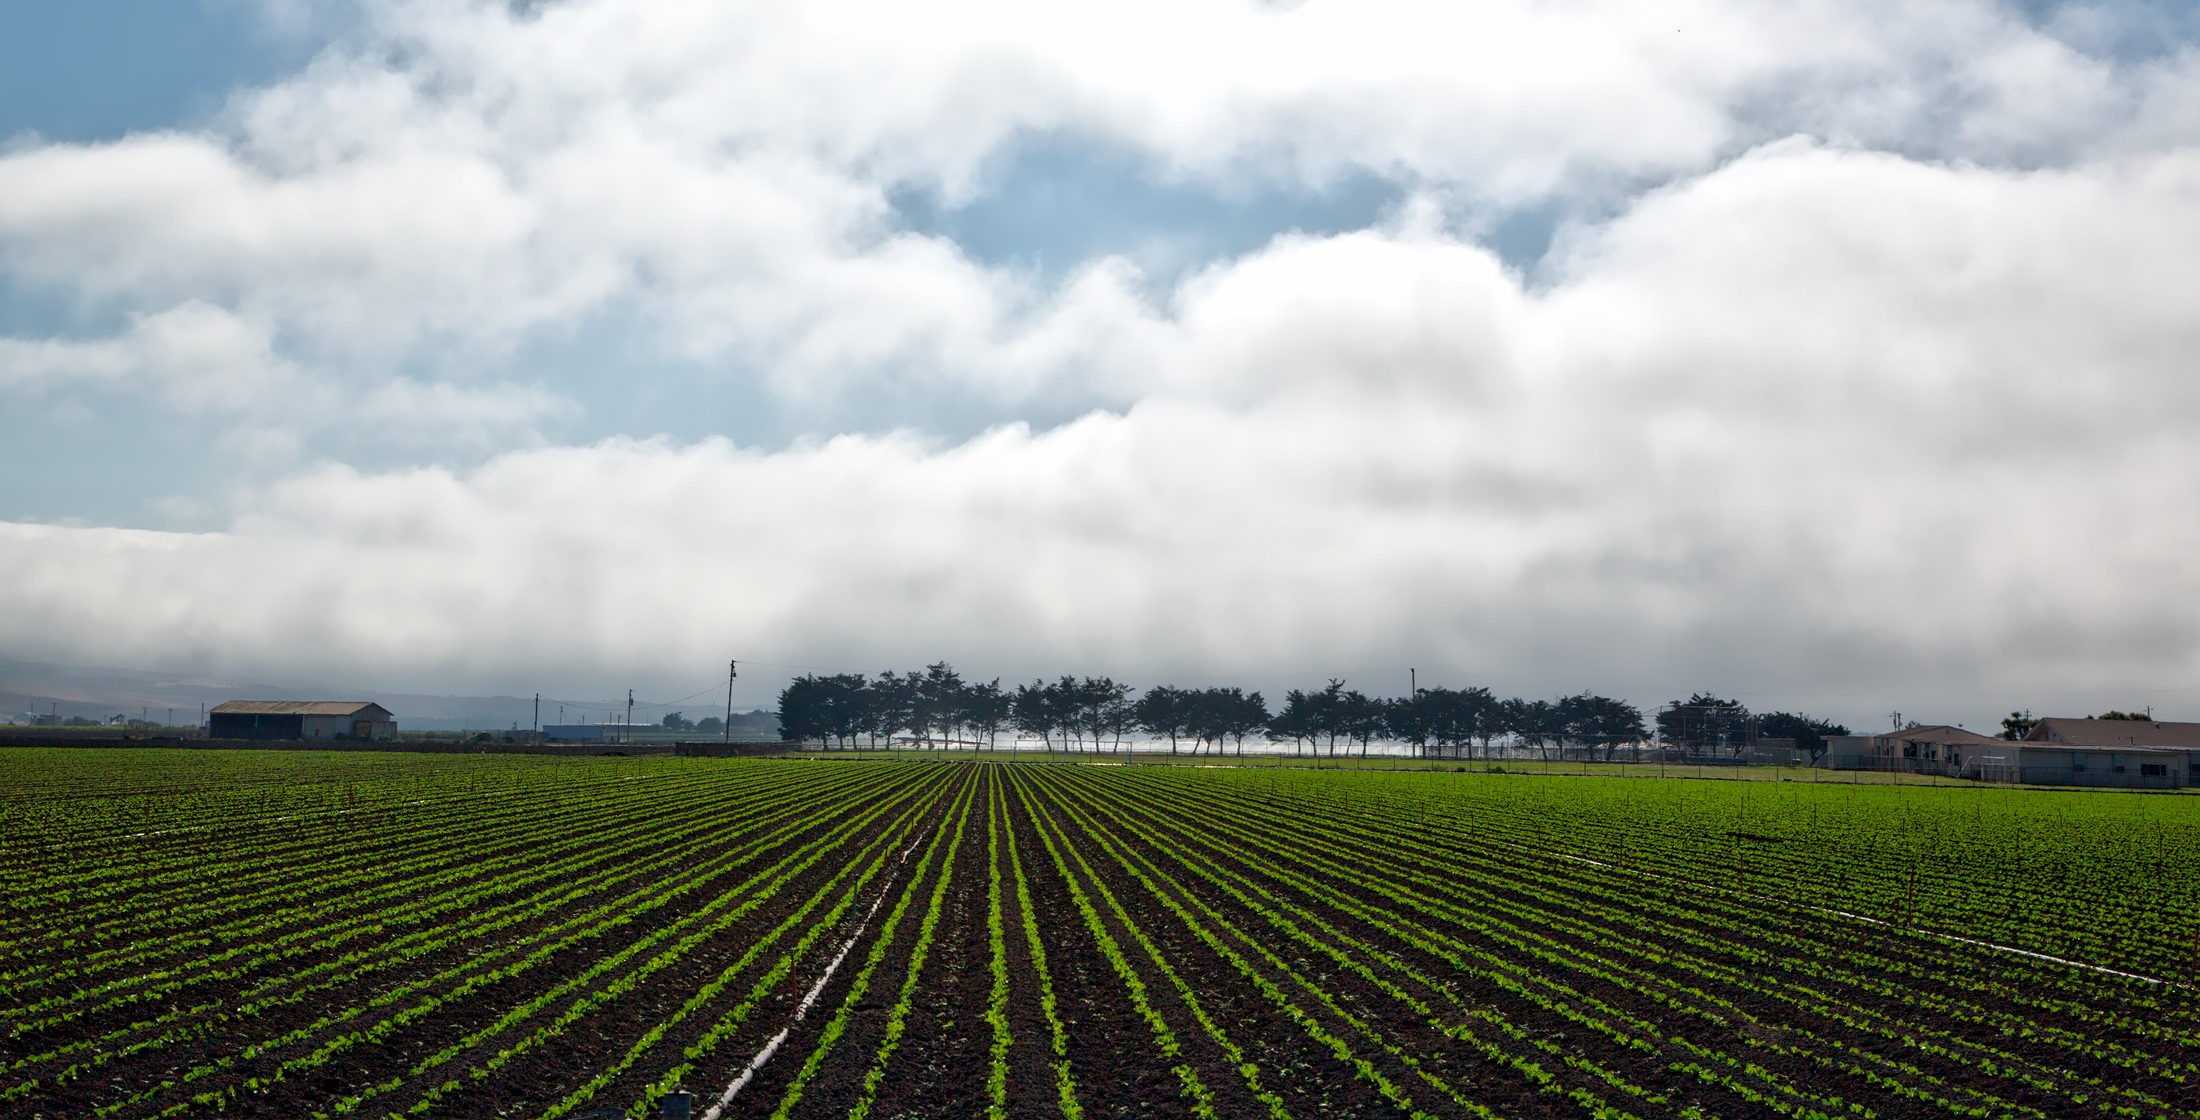
landscape, nature, grass, horizon, cloud, sky, sunrise, field, farm, prairie, countryside, sunlight, hill, flower, panorama, rural, crop, soil, agriculture, california, plain, plants, outdoors, hdr, clouds, grassland, plantation, rural area, paddy field, grass family, atmosphere of earth